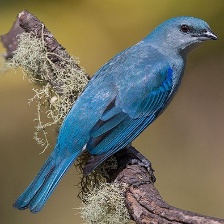
Species: AZURE TANAGER
Scientific name: THRAUPIS CYANOPTERA